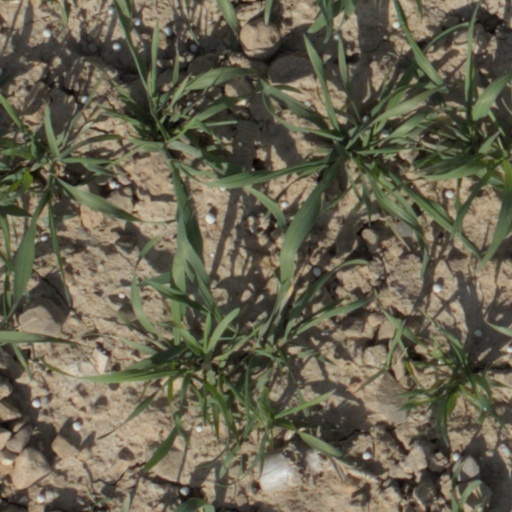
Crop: wheat